Hugo Leal (politician)

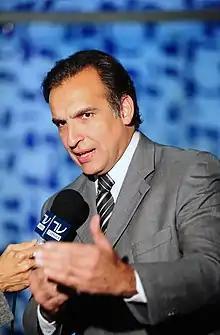
Leal in 2010

Hugo Leal Melo da Silva (born 6 August 1962) more commonly known as Hugo Leal is a Brazilian politician as well as a syndicalist and trade union president. Although born in Minas Gerais, he has spent his political career representing Rio de Janeiro, having served as federal deputy representative since 2007.